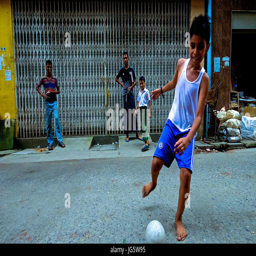
a boy plays football in the street